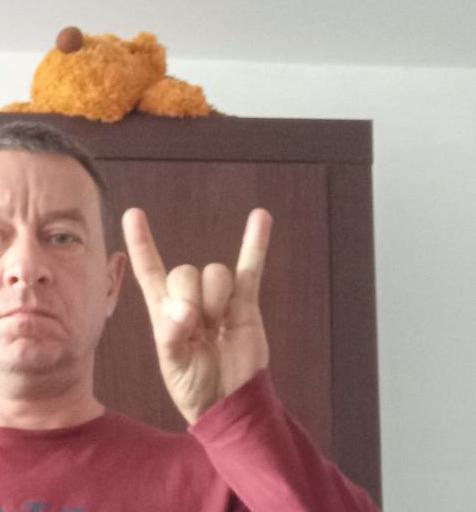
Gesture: rock